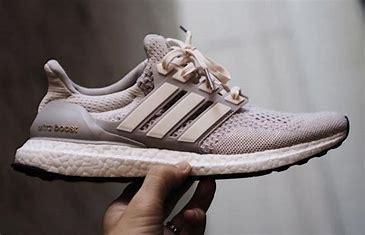
Brand: Adidas
Model: Ultra Boost